Su Chih-fen

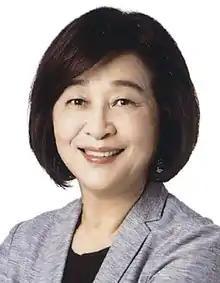
Official portrait, 2016

Su Chih-fen (born 10 July 1953) is a Taiwanese politician. She was the magistrate of Yunlin County from 20 December 2005 until 25 December 2014.